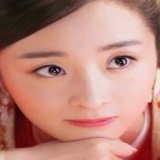
diễn viên Hồ Băng Khanh